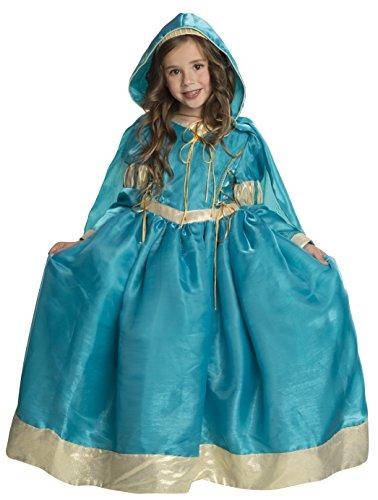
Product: Rubie's Deluxe Princess Emma Costume, Teal, Toddler
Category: Toys & Games | Dress Up & Pretend Play | Costumes
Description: Rubie's has princess costumes and accessories in sizes and styles for the entire family.
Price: $10.75
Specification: ProductDimensions:17x11x4inches|ItemWeight:1pounds|ShippingWeight:1.45pounds(Viewshippingratesandpolicies)|DomesticShipping:ItemcanbeshippedwithinU.S.|InternationalShipping:ThisitemcanbeshippedtoselectcountriesoutsideoftheU.S.LearnMore|ASIN:B00V5YXU66|Itemmodelnumber:610910_TODD|Manufacturerrecommendedage:12month-2years